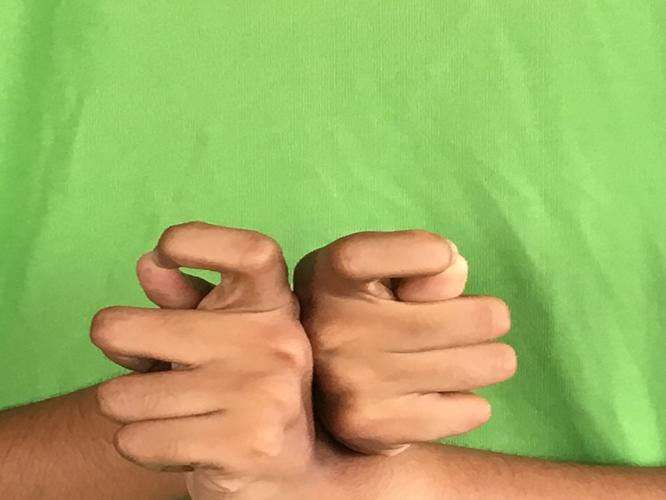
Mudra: Berunda
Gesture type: double_hand